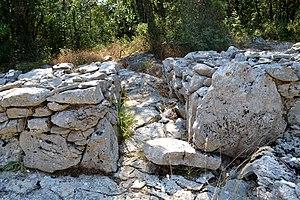
Village préhistorique de Cambous à Viols-en-Laval (34). Entrée ouest de la cabane n°11 (groupe B).
Le village préhistorique de Cambous est un site préhistorique du Néolithique situé à Viols-en-Laval, dans le département de l'Hérault. Il appartient au groupe des villages préhistoriques de la culture dite de Fontbouisse. C'est le plus vieux village néolithique de France retrouvé dans un tel état de conservation.